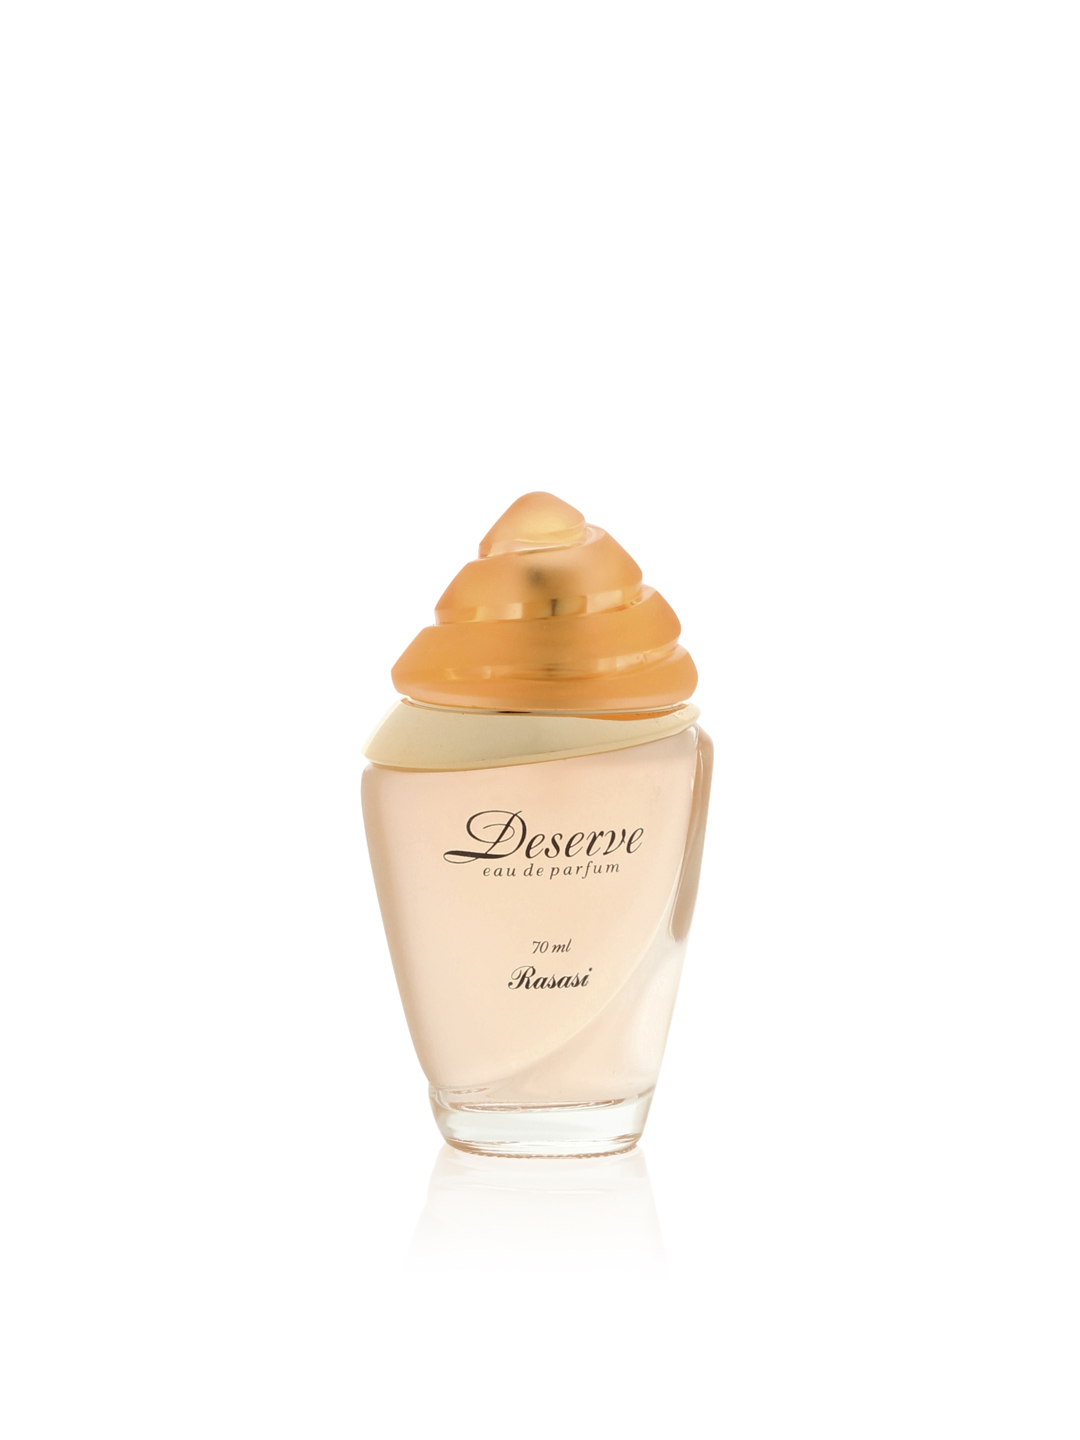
Rasasi Women Deserve Perfume
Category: Personal Care / Fragrance / Perfume and Body Mist
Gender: Women
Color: Orange
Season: Spring 2017
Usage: Casual